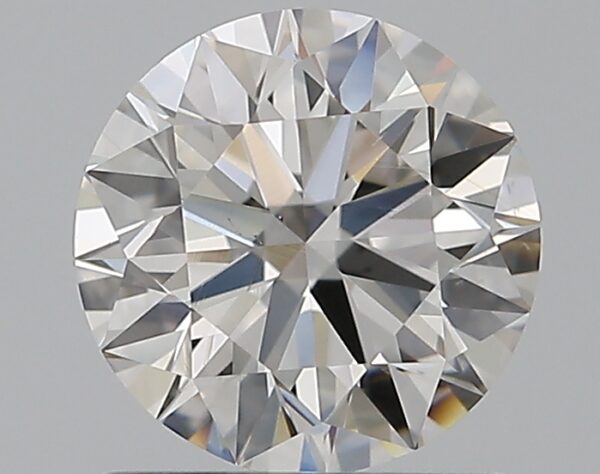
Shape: round
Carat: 0.91
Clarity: VS2
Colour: G
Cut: EX
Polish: EX
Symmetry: EX
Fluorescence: F
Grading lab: GIA
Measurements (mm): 6.15 x 6.19 x 3.82